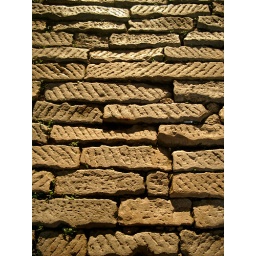
A pavement in an old hill town in Istria, Croatia.